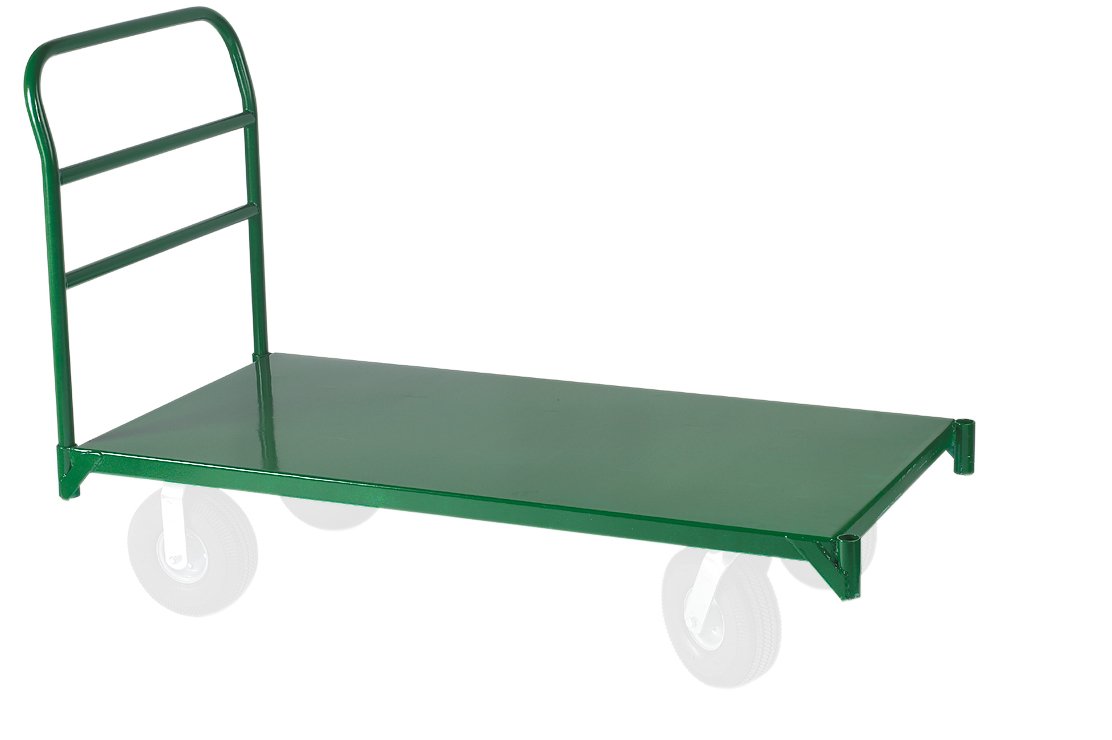
Wesco Industrial Products 272266 12 Gauge Steel Platform Truck, 4000 Pound Capacity, 36" Length x 24" Width Platform
Category: Industrial & Scientific
Wesco platform truck. Heavy duty 12 gauge steel reinforced welded construction. Constructed for both standard corner or diamond caster mounting pattern. Removable two cross-brace handle can be inserted in either end. 32-inches high handles from platform top. 4000 pounds capacity. Platform measures 36-inches length by 24-inches width. Overall measures 24-inches width by 2-inches height by 39-1/2-inches depth.
Features: Heavy duty 12 gauge steel reinforced welded construction | Constructed for both standard corner or diamond caster mounting pattern | Removable two cross-brace handle can be inserted in either end | 32-inches high handles from platform top | Overall measures 24-inches width by 2-inches height by 39-1/2-inches depth